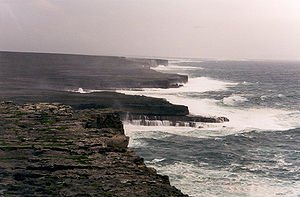
Aranøerne
Inishmores vestkyst
Aranøerne er en øgruppe ud for Irlands vestkyst i bugten Galway Bay. De til County Galway tilhørende øer er Inishmore, Inishmaan og Inisheer. Det samlede areal udgør ca. 51 km². og øgruppen havde i 2006 tilsammen 1225 indbyggere.